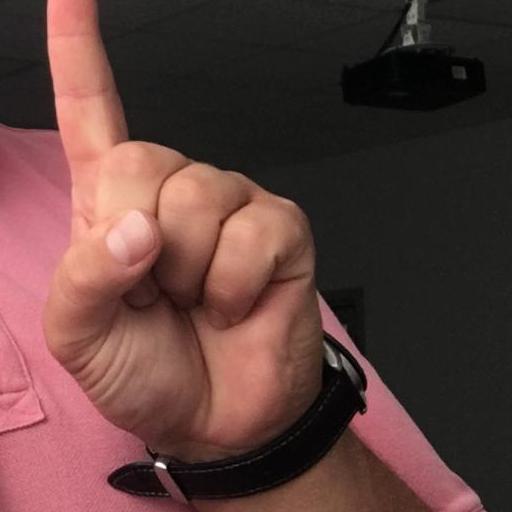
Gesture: one